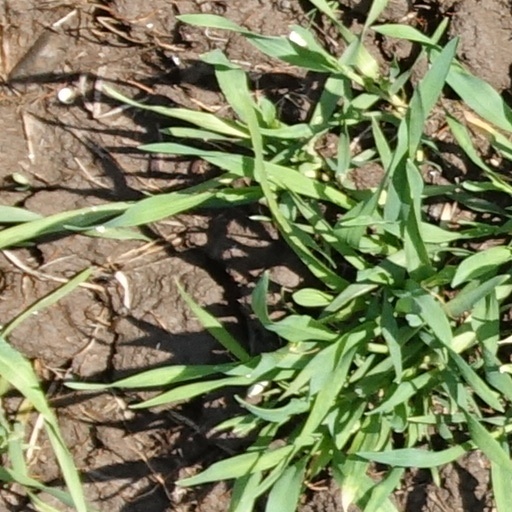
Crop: wheat